Grand Orient of Italy

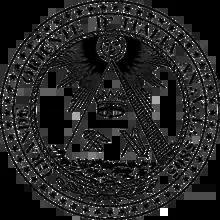

The Grand Orient of Italy (GOI) is an Italian masonic grand lodge founded in 1805; the viceroy Eugène de Beauharnais was instrumental in its establishment. It was based at the Palazzo Giustiniani, Rome, Italy from 1901 until 1985 and is now located at the . Its current Grand Master is Stefano Bisi.